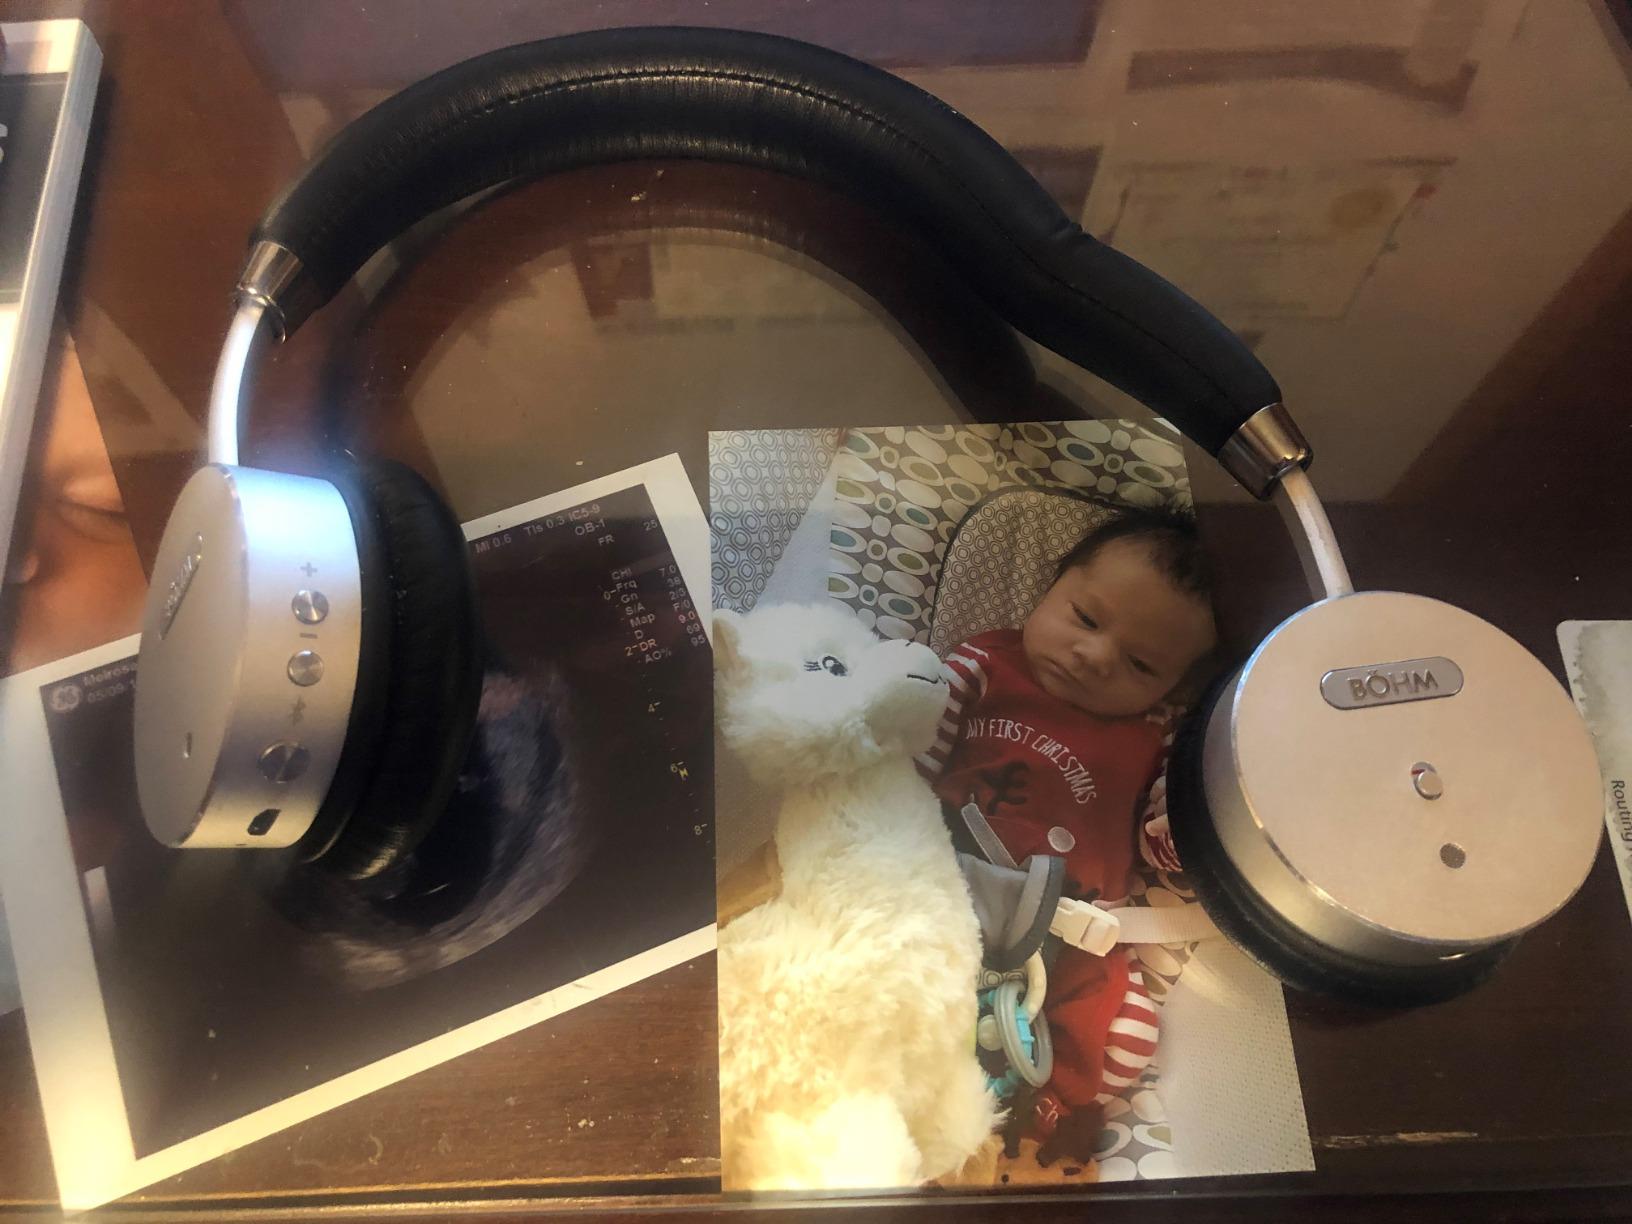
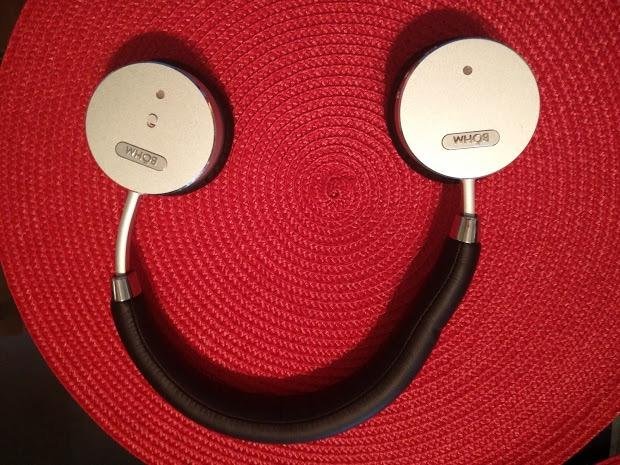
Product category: headphones
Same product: yes